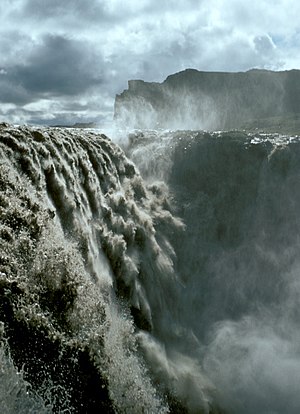
Dettifoss
Dettifoss
Dettifoss er et vandfald i Jökulsá á Fjöllum i det nordlige Island. Fossen er 51 meter høj og 171 meter bred og har en vandføring på gennemsnitligt 269 kubikmeter pr. sekund.